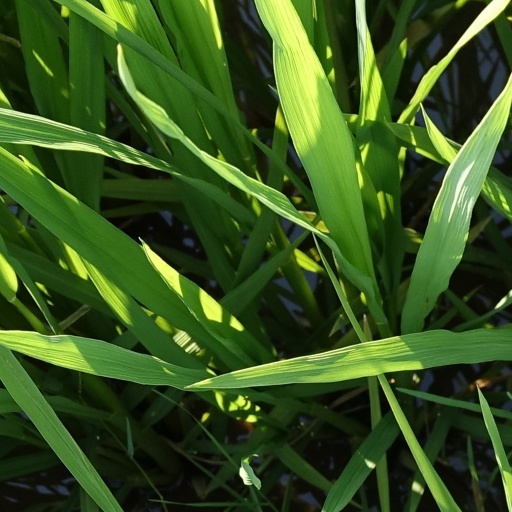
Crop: rice